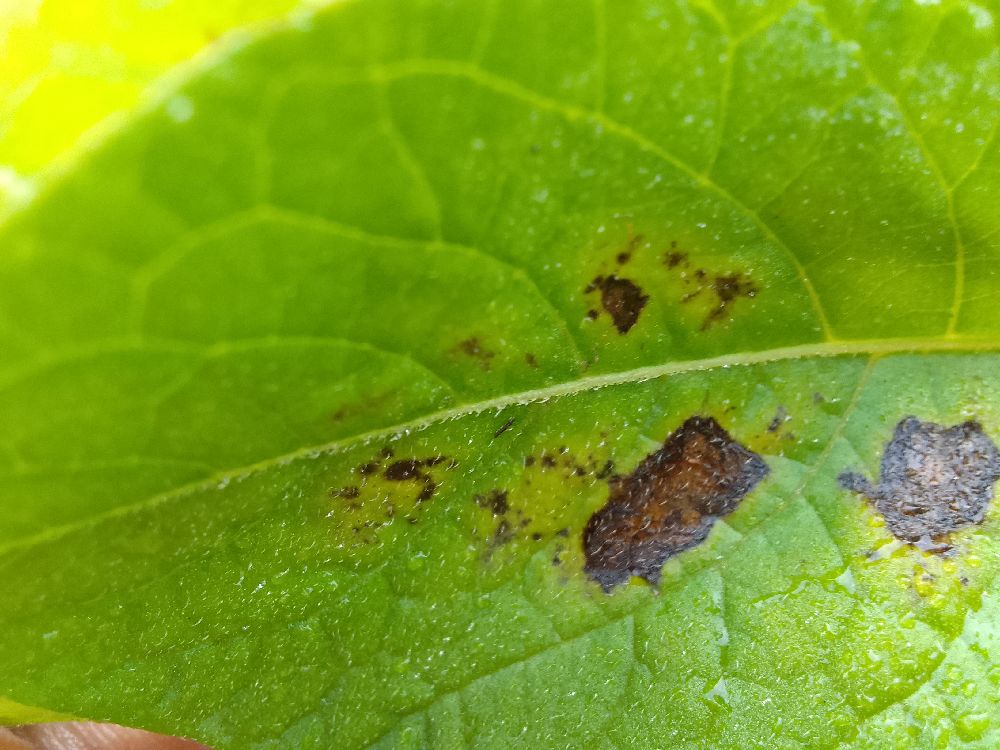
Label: Early blight